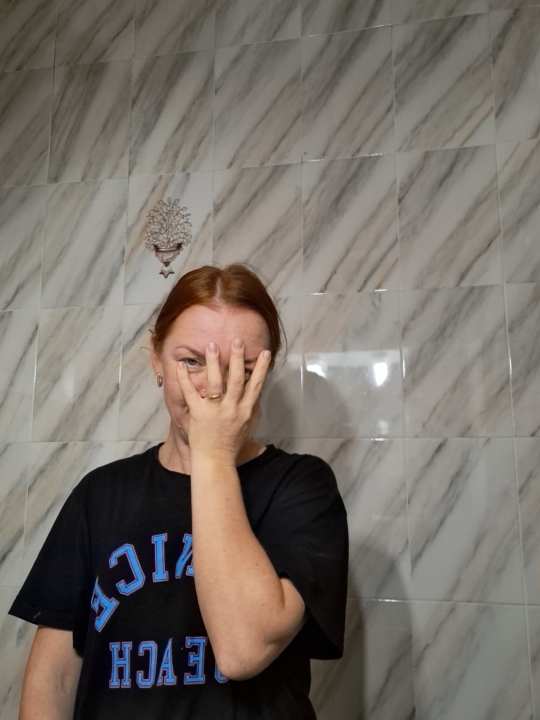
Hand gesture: no_gesture